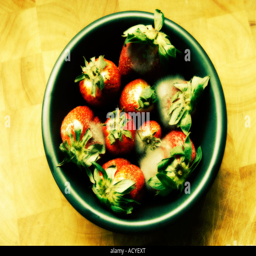
close up of rotten strawberries in a dish